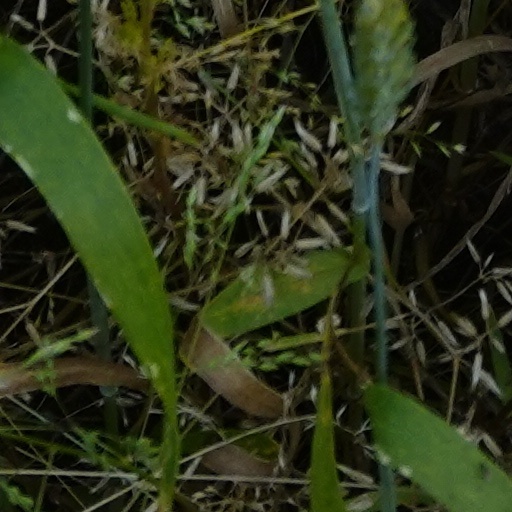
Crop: wheat